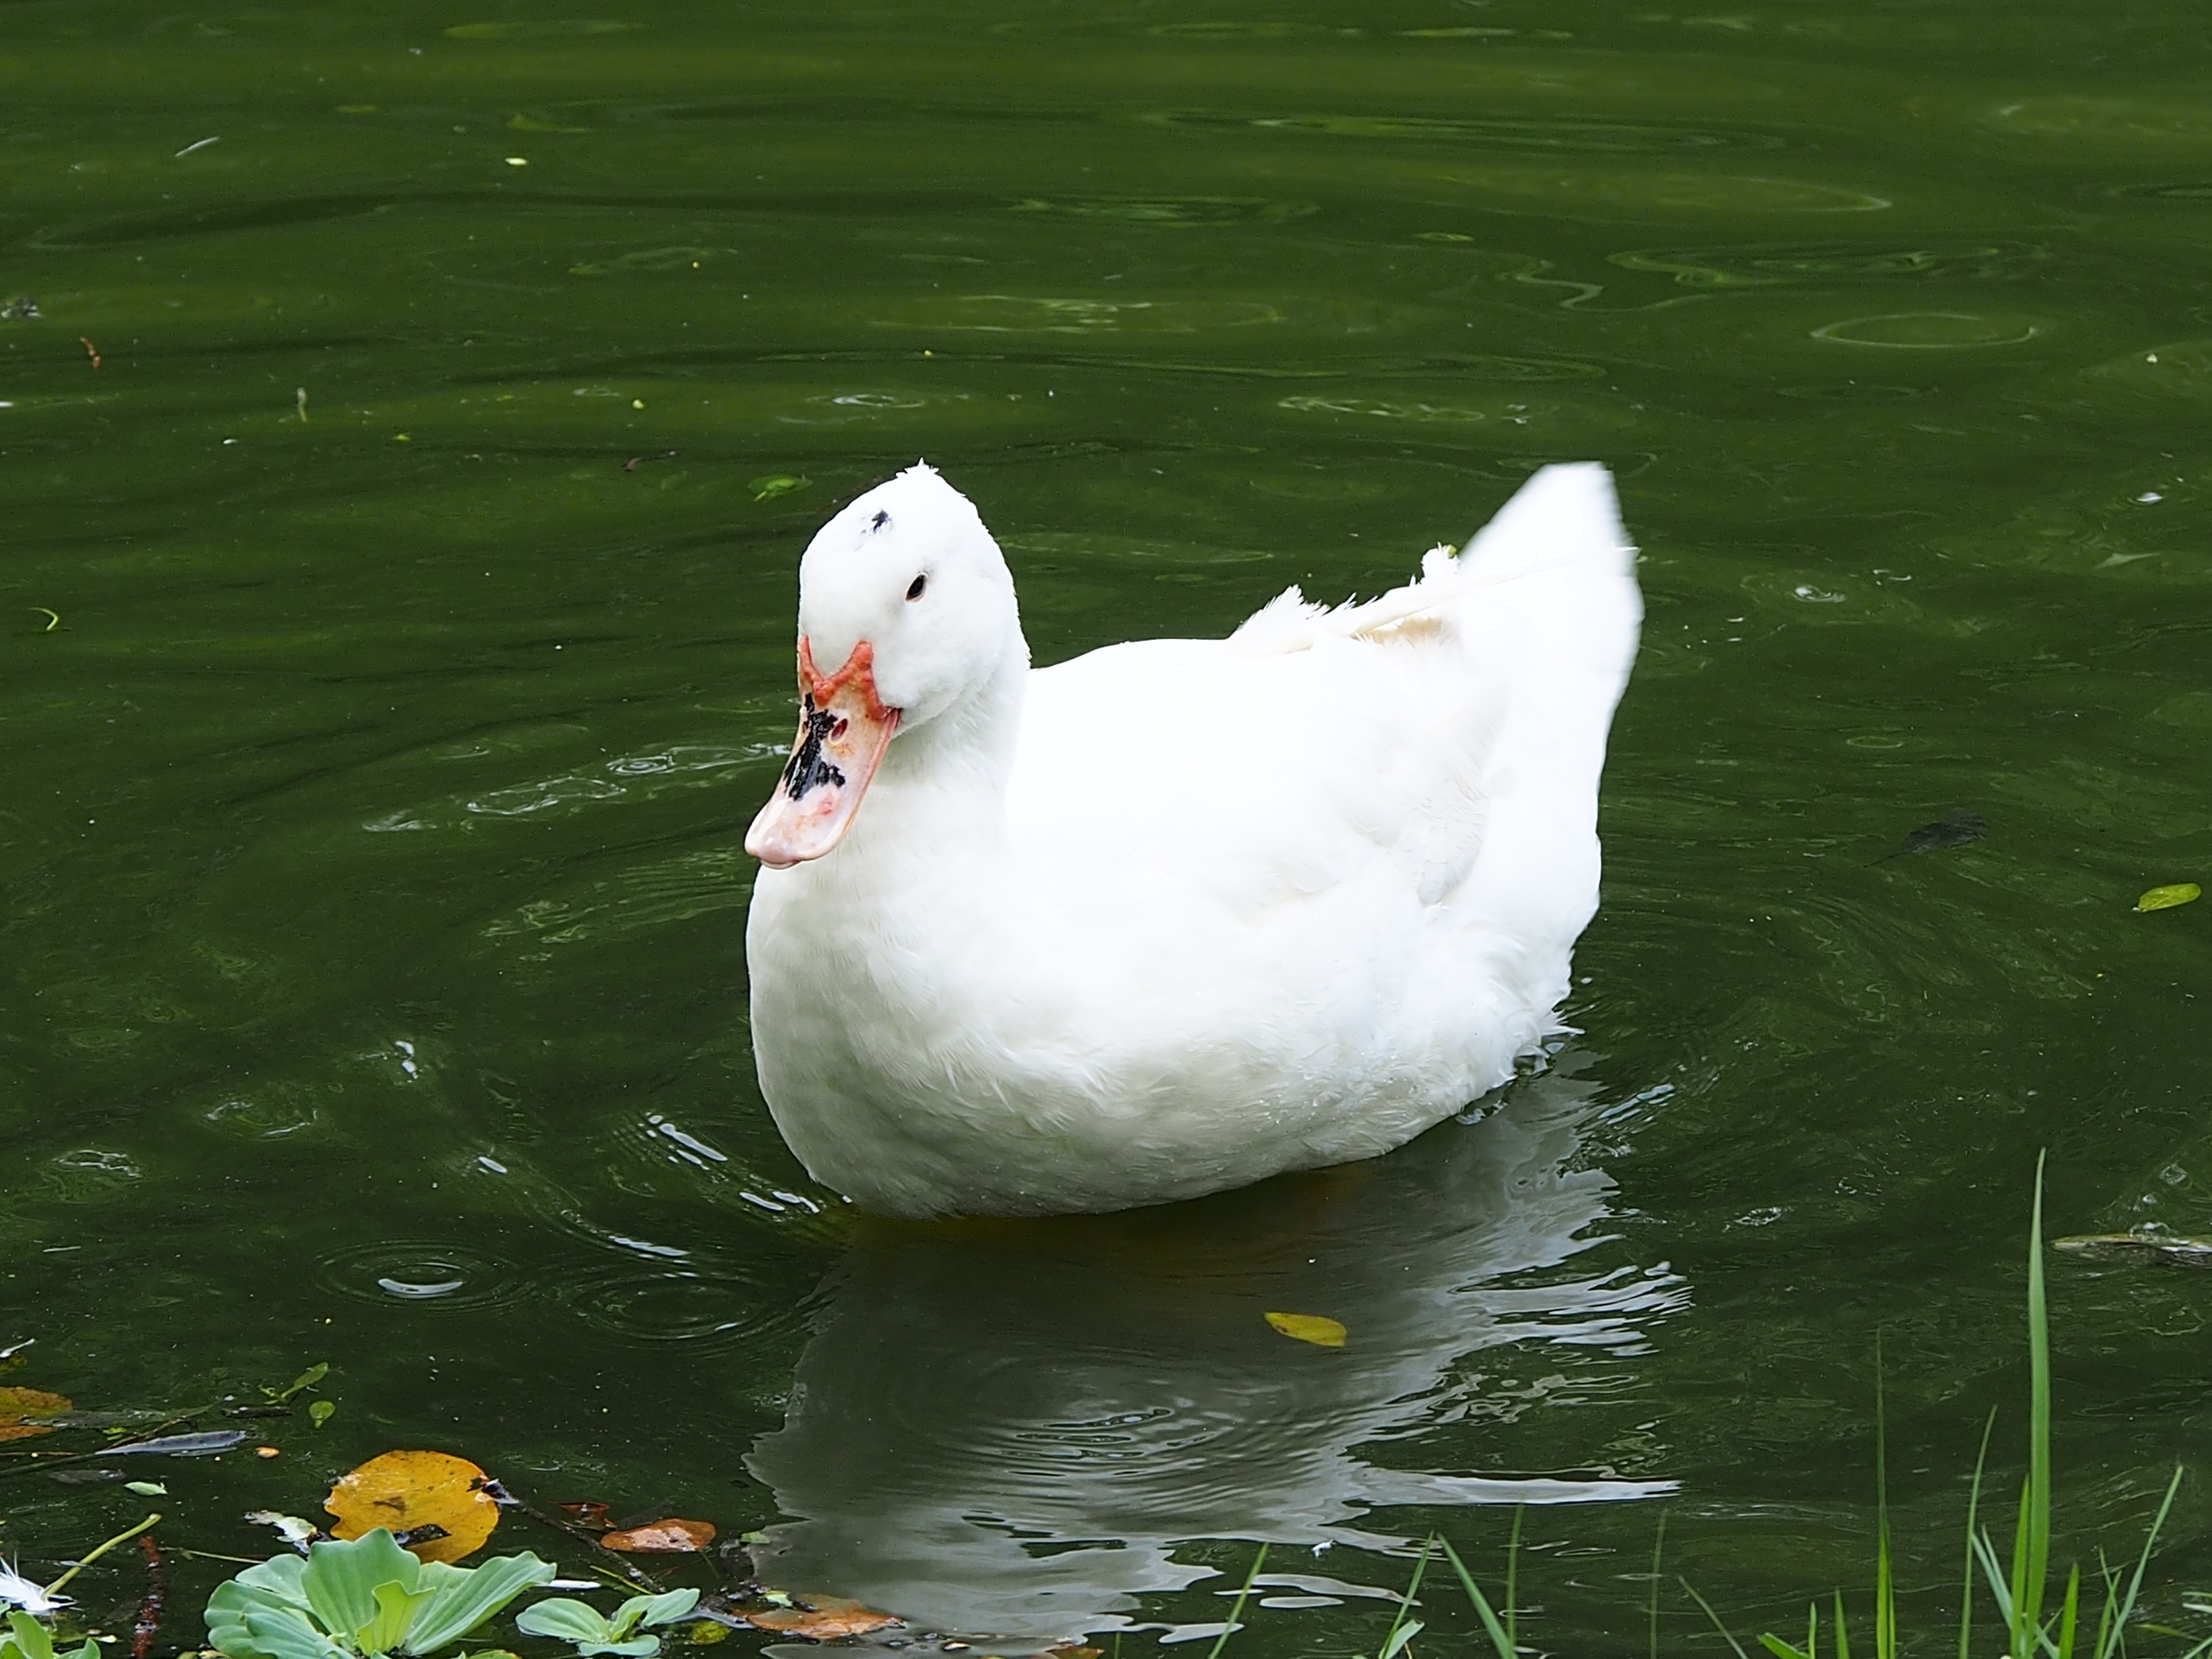
water, nature, bird, wing, pond, wildlife, beak, fauna, swan, duck, vertebrate, taipei, waterfowl, water bird, daan park, ducks geese and swans, beijing duck